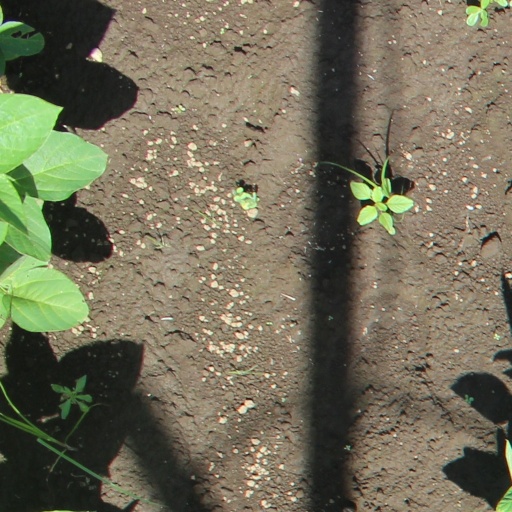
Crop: soybean